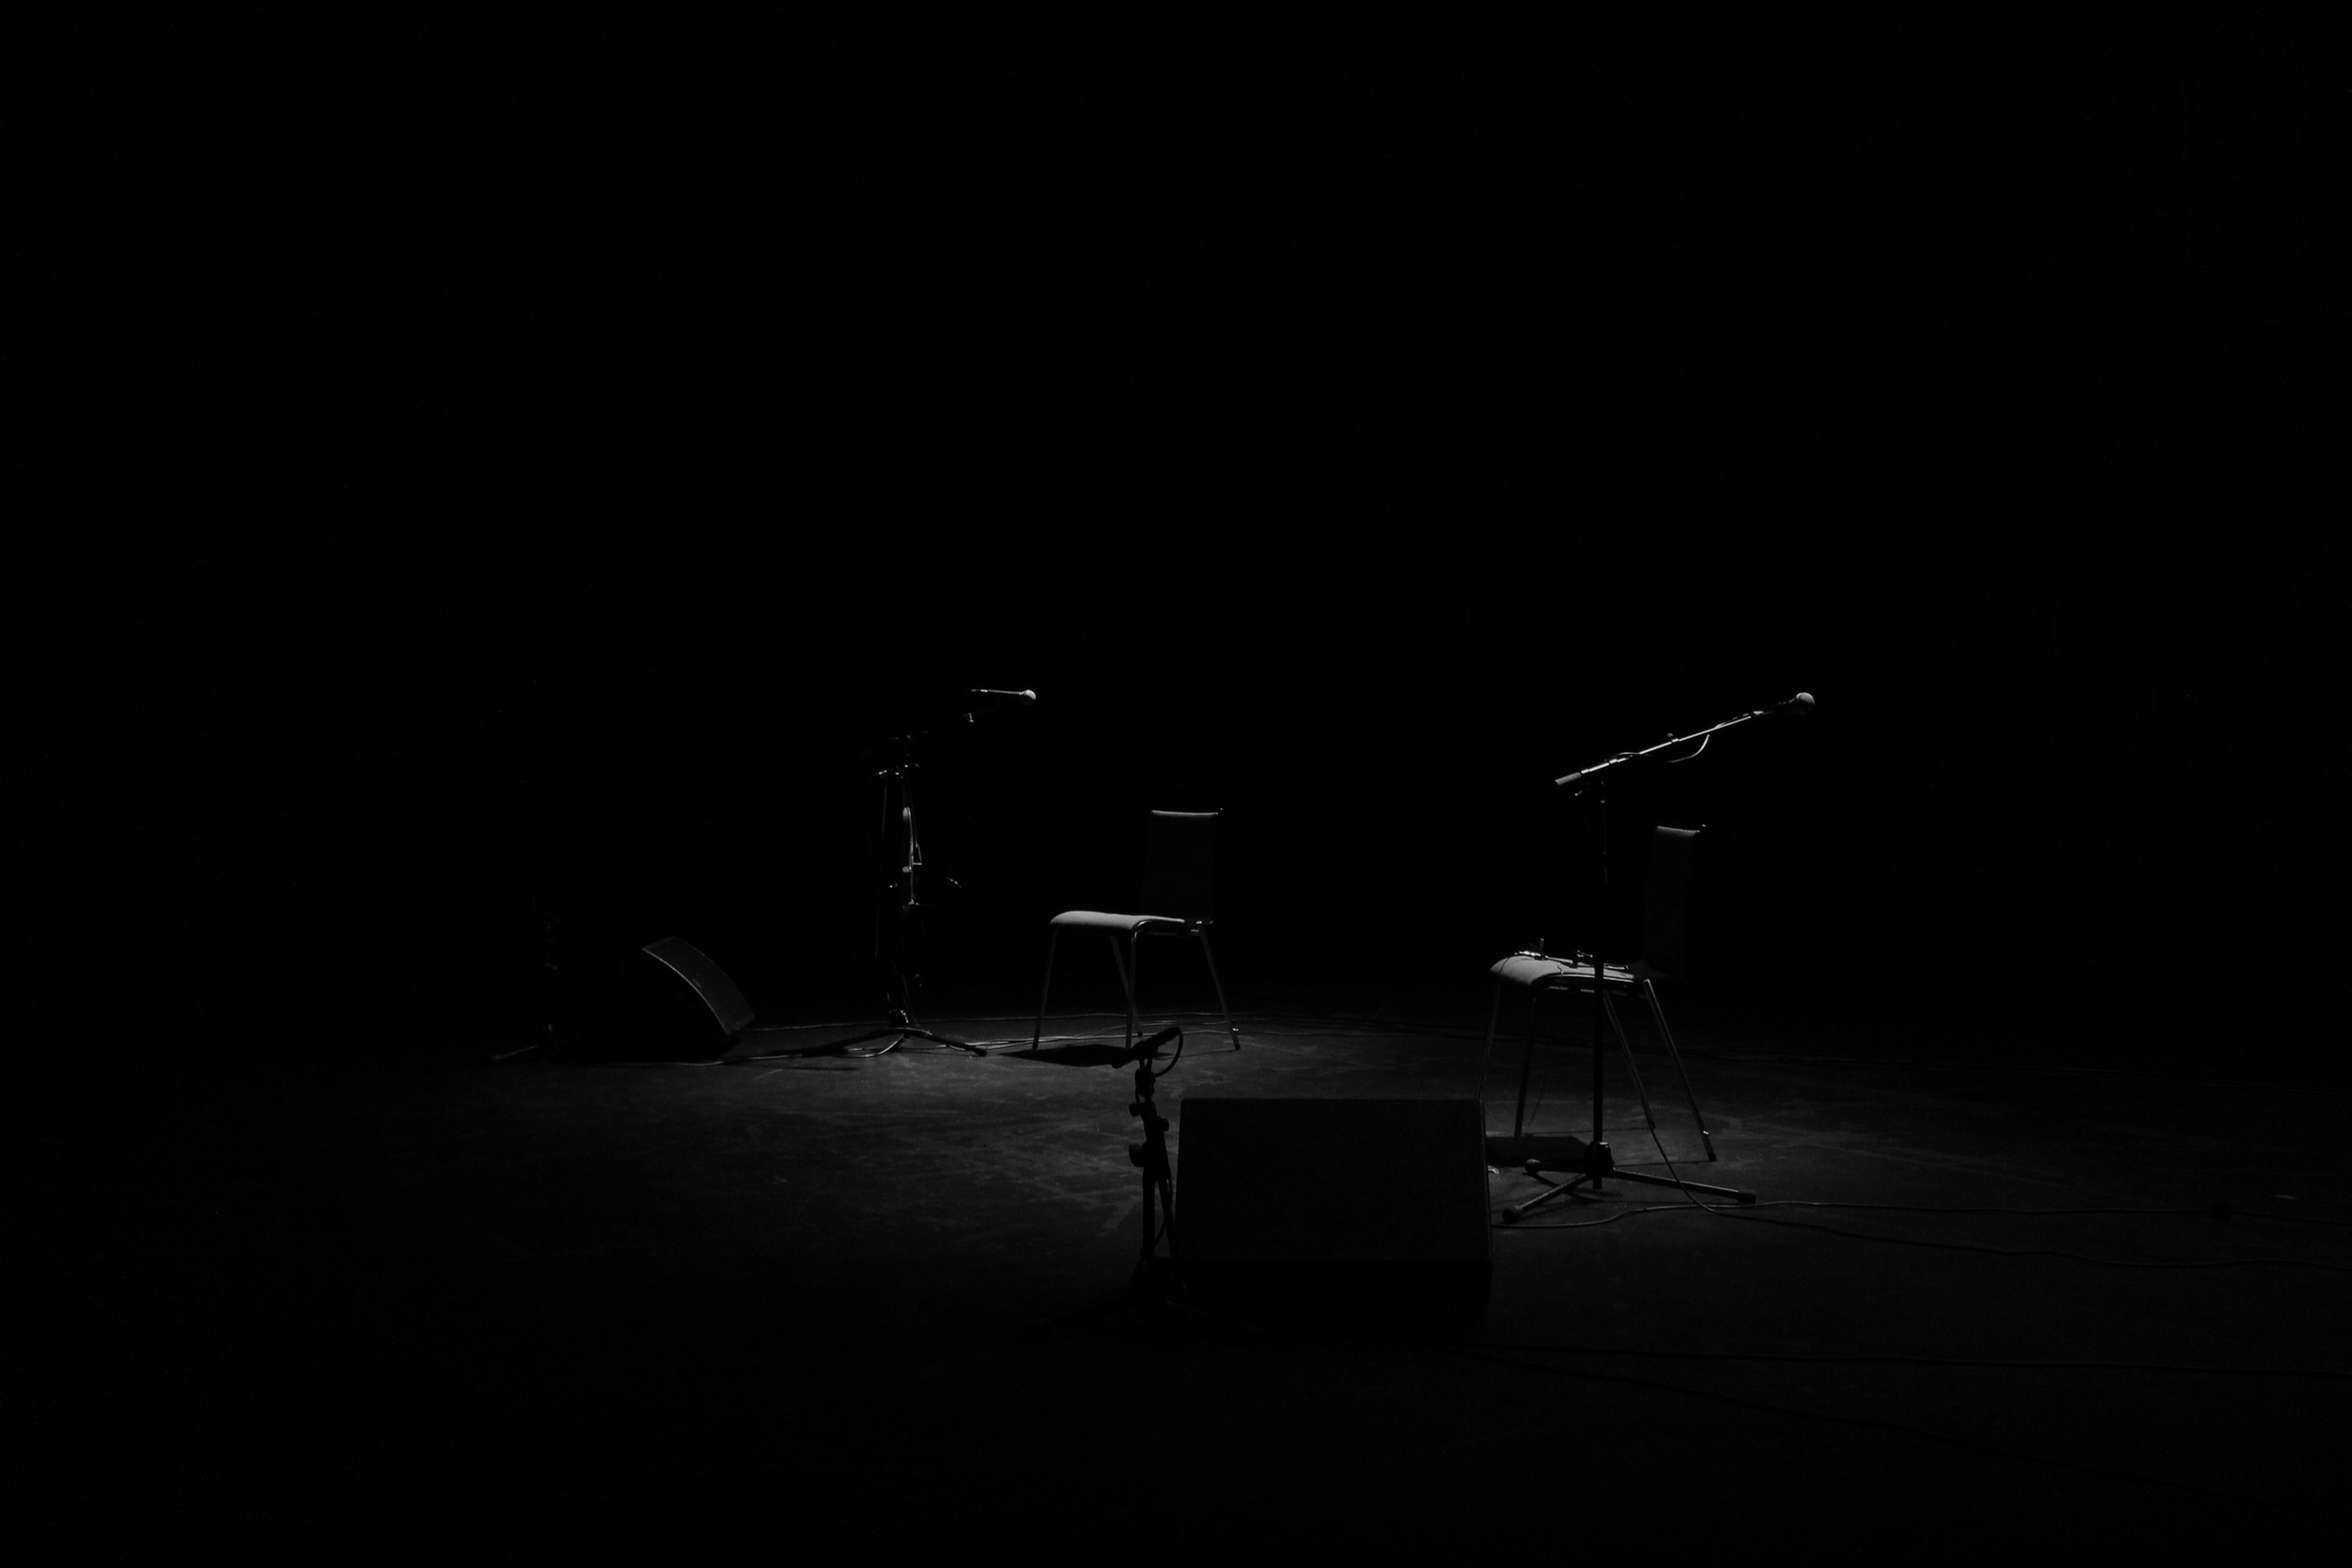
light, black and white, white, night, atmosphere, dark, studio, darkness, empty, black, room, monochrome, lighting, chairs, stage, spots, microphones, shape, midnight, monochrome photography